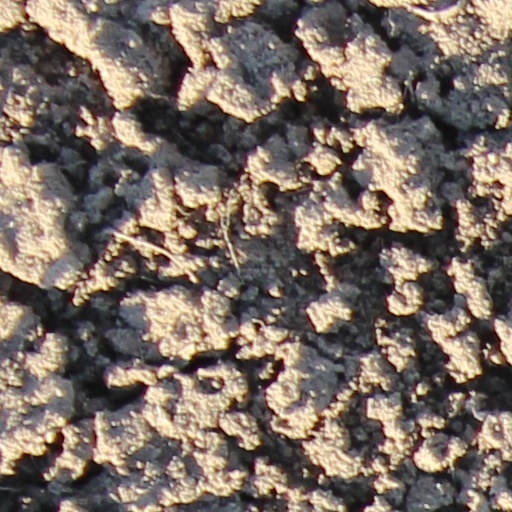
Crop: wheat